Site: saxony
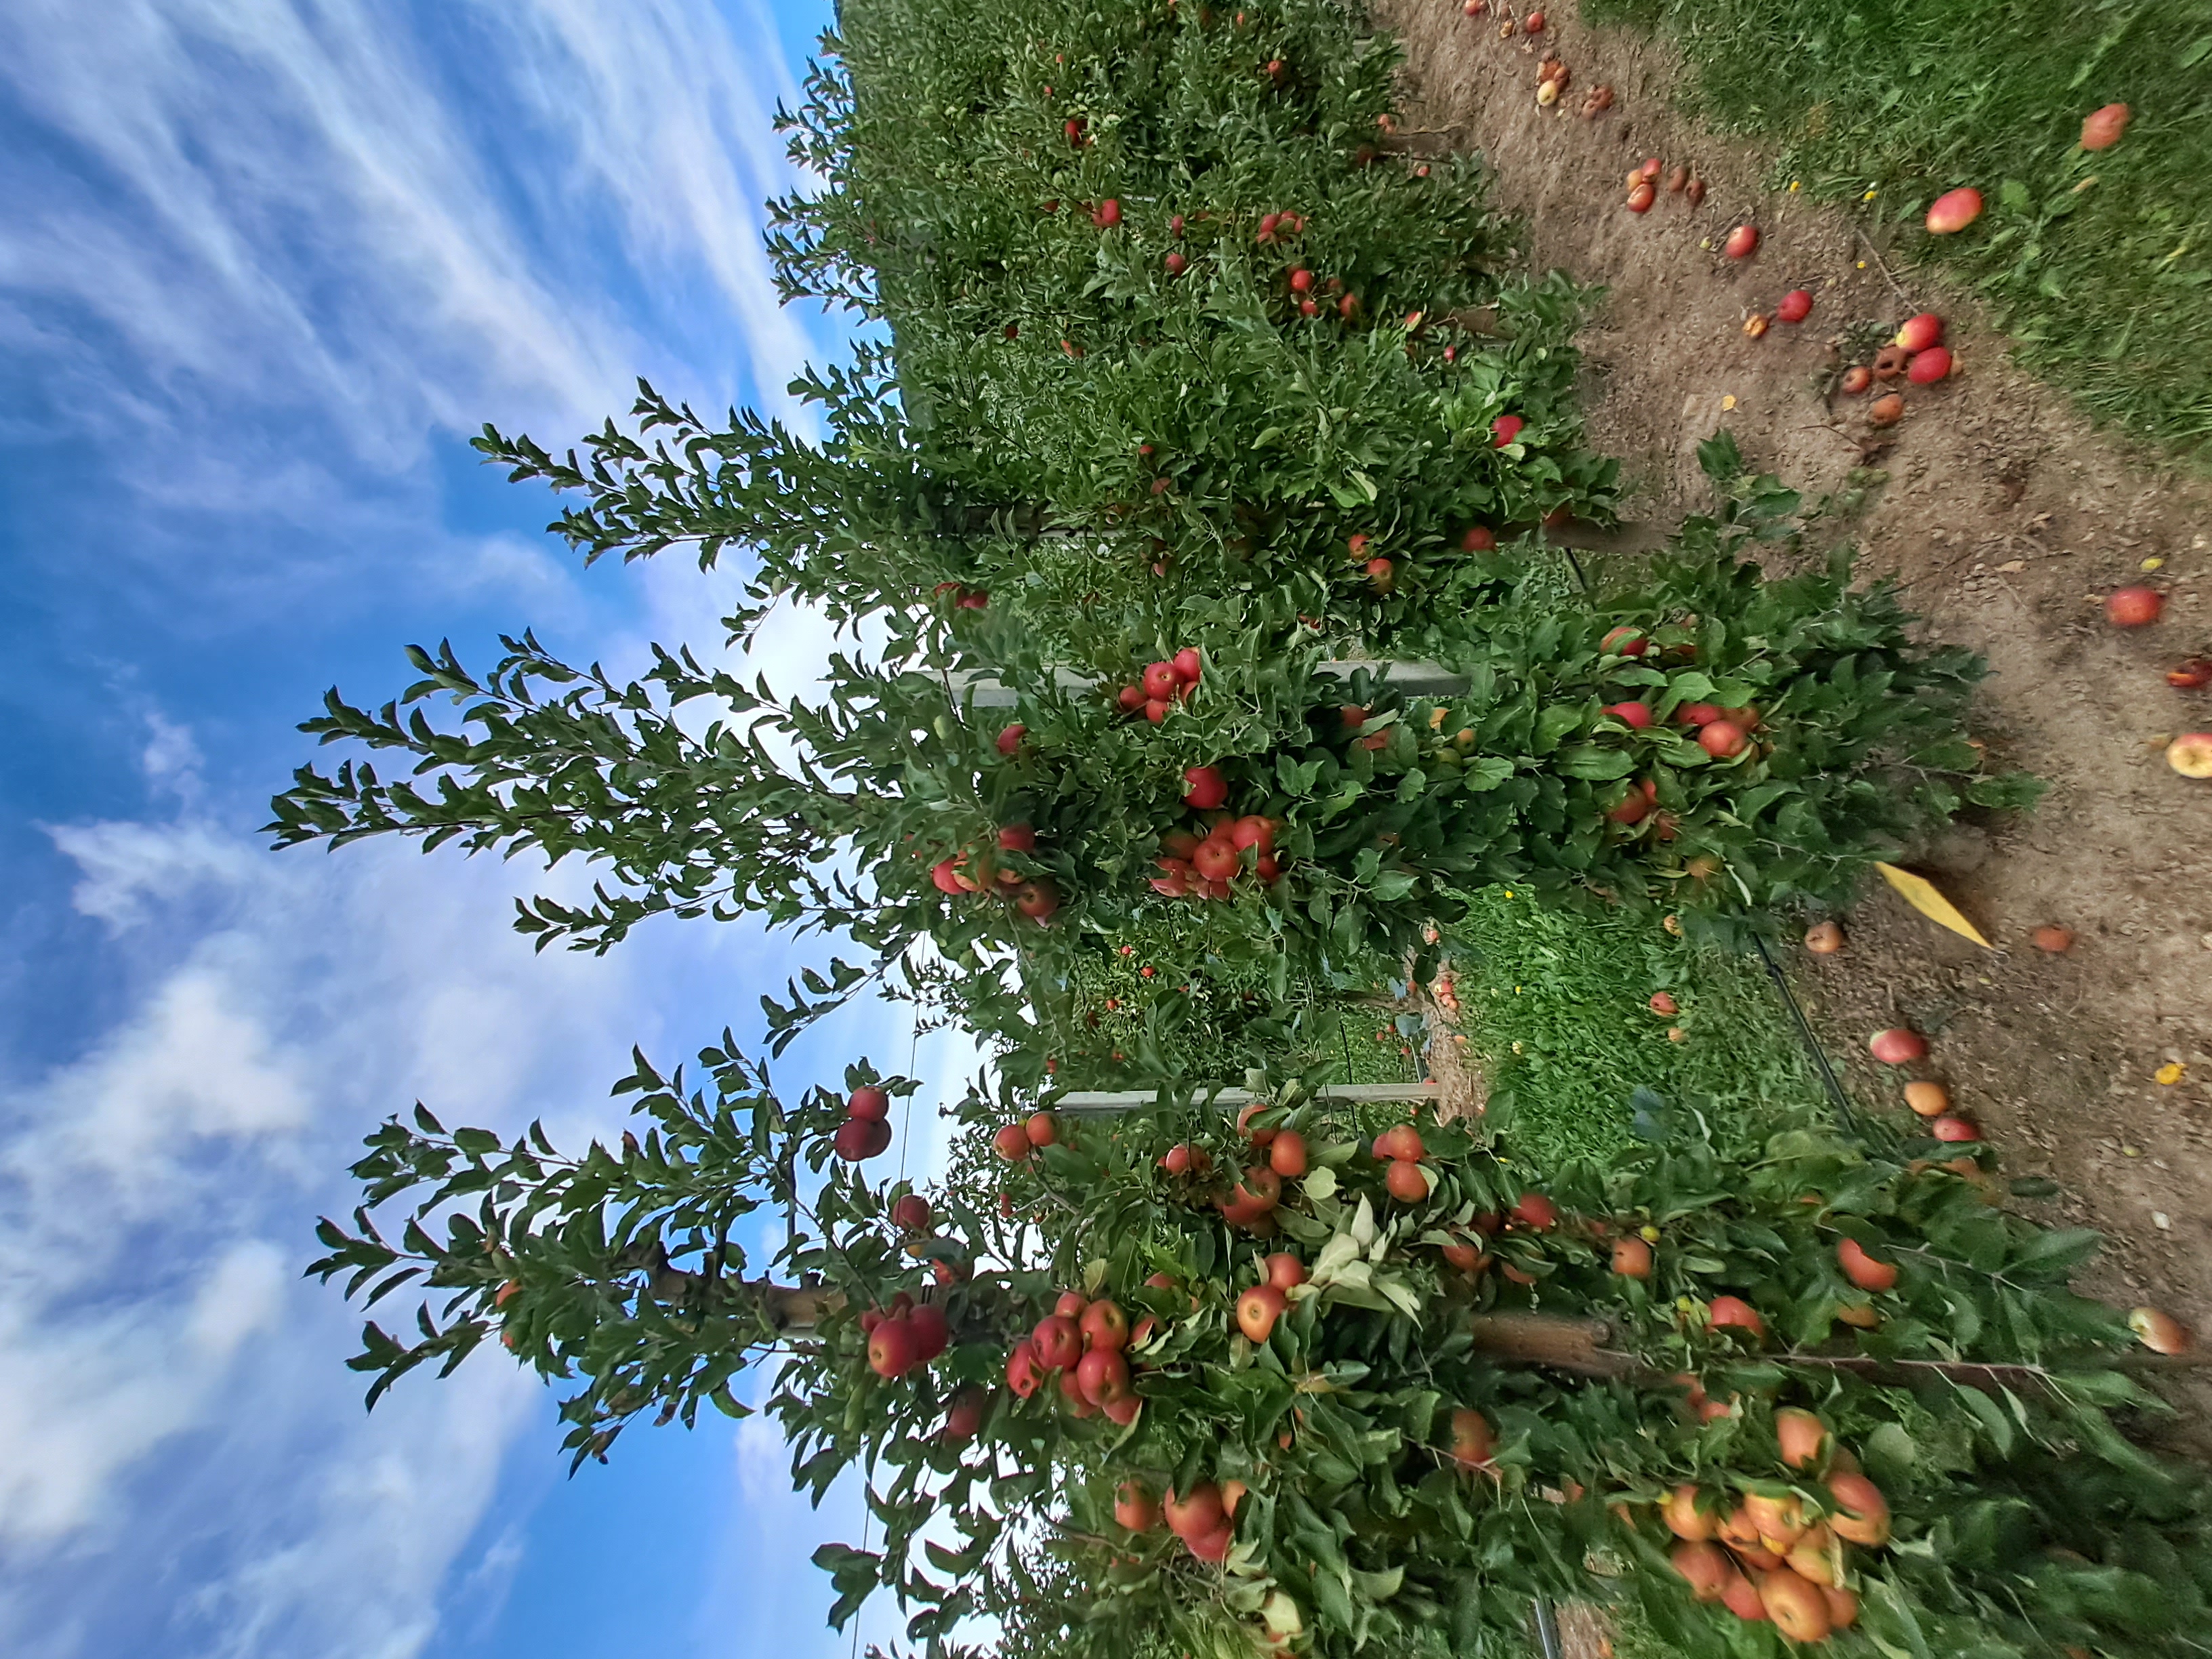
Growth stage (BBCH 87): Maturity of fruit and seed